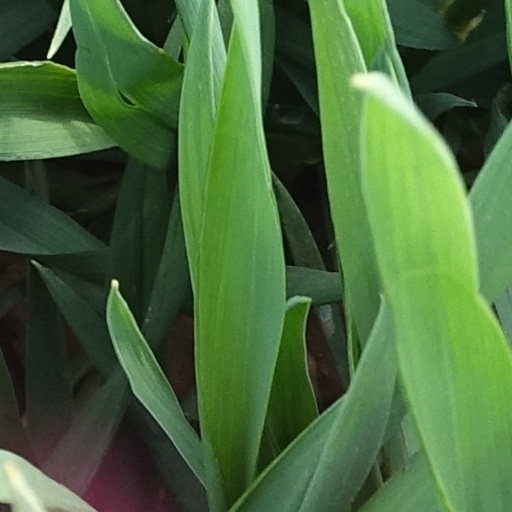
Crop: wheat